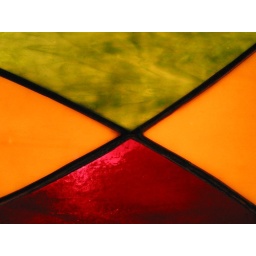
stained glass window in our house